Salimgarh Fort

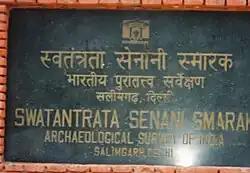
Salimgarh Fort, named as Swatantrata Senani Smarak

The Swatantra Sangram Museum (Museum of the Freedom Struggle), located within the Salimgarh Fort precincts of the Red Fort Complex, was opened to the public on 2 October 1995. The site was chosen as it served as a prison where members of the Indian National Army (INA) were incarcerated by the British from 1945 until India’s independence on 15 August 1947. Many of the INA prisoners reportedly died within the fort's jail premises.